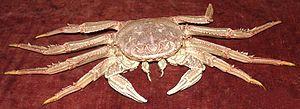
Les Plagusiidae sont une famille de crabes du groupe des Grapsoidea.